Sara Beaumont Kennedy

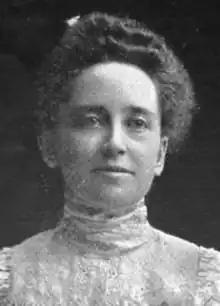
Sara Beaumont Kennedy, from a 1902 publication

Sara Beaumont Kennedy (1859 – March 12, 1920), born Sara Beaumont Cannon, was an American writer and newspaper editor.